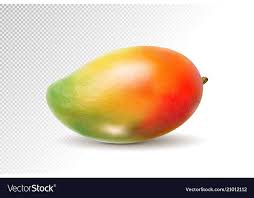
Label: Mango